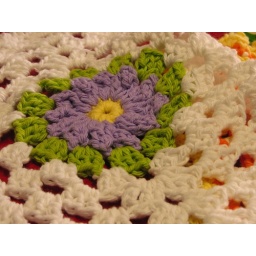
Purple daily center surround by green and white yarn.